Describe the emotion expressed in this image:  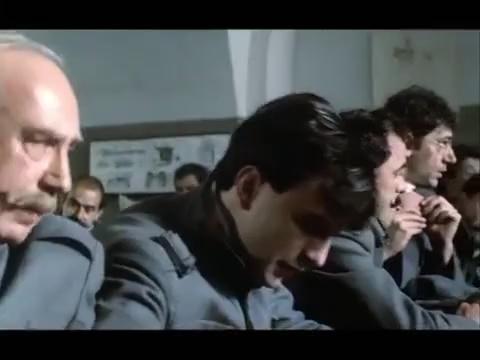
This person displays Suffering, valence and arousal with low intensity.